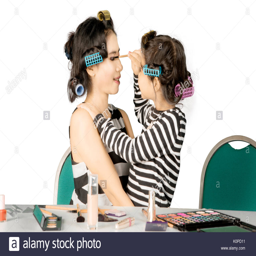
cute girl applying a mascara to her mother while doing makeup , isolated on white background